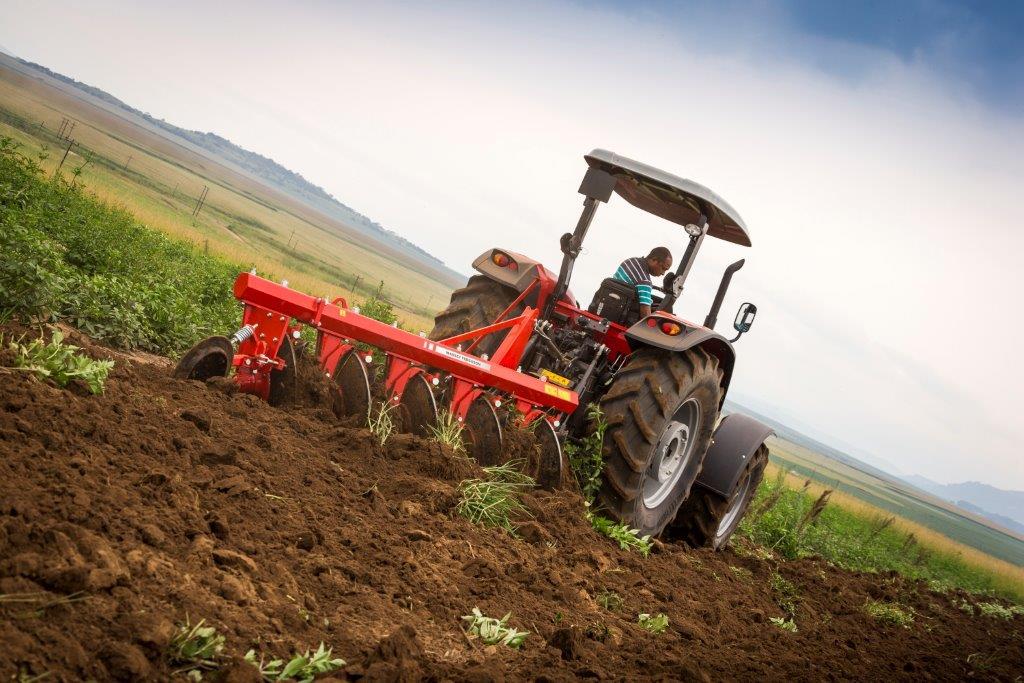
Mtu aliyepo katika chombo cha moto aina ya trekta, kilichofungwa mashine maalumu yenye rangi nyekundu, inayotumika kwa ajili ya kutifua udongo ili upatikane urahisi wa kupanda mbegu. Ikiashiria kuwa ni eneo la shamba lenye kutumia mashine hiyo kwa ajili ya shughuli za kilimo.